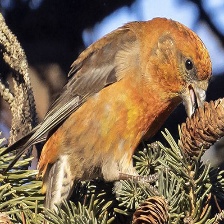
Species: RED CROSSBILL
Scientific name: LOXIA CURVIROSTRA